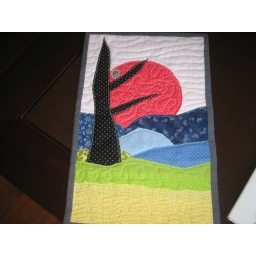
inspired by my nightly walks and the pink sunsets around here. Owl in the tree because that is just me.